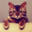
Label: cat